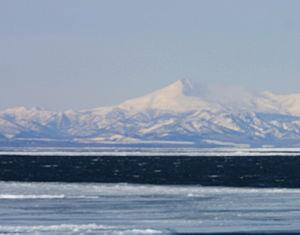
Le mont Onnebetsu est un stratovolcan du Quaternaire culminant à 1 330 m d'altitude. Il se trouve dans la péninsule de Shiretoko de l'île de Hokkaidō à la limite de Shari dans la sous-préfecture d'Abashiri et Rausu dans la sous-préfecture de Nemuro.